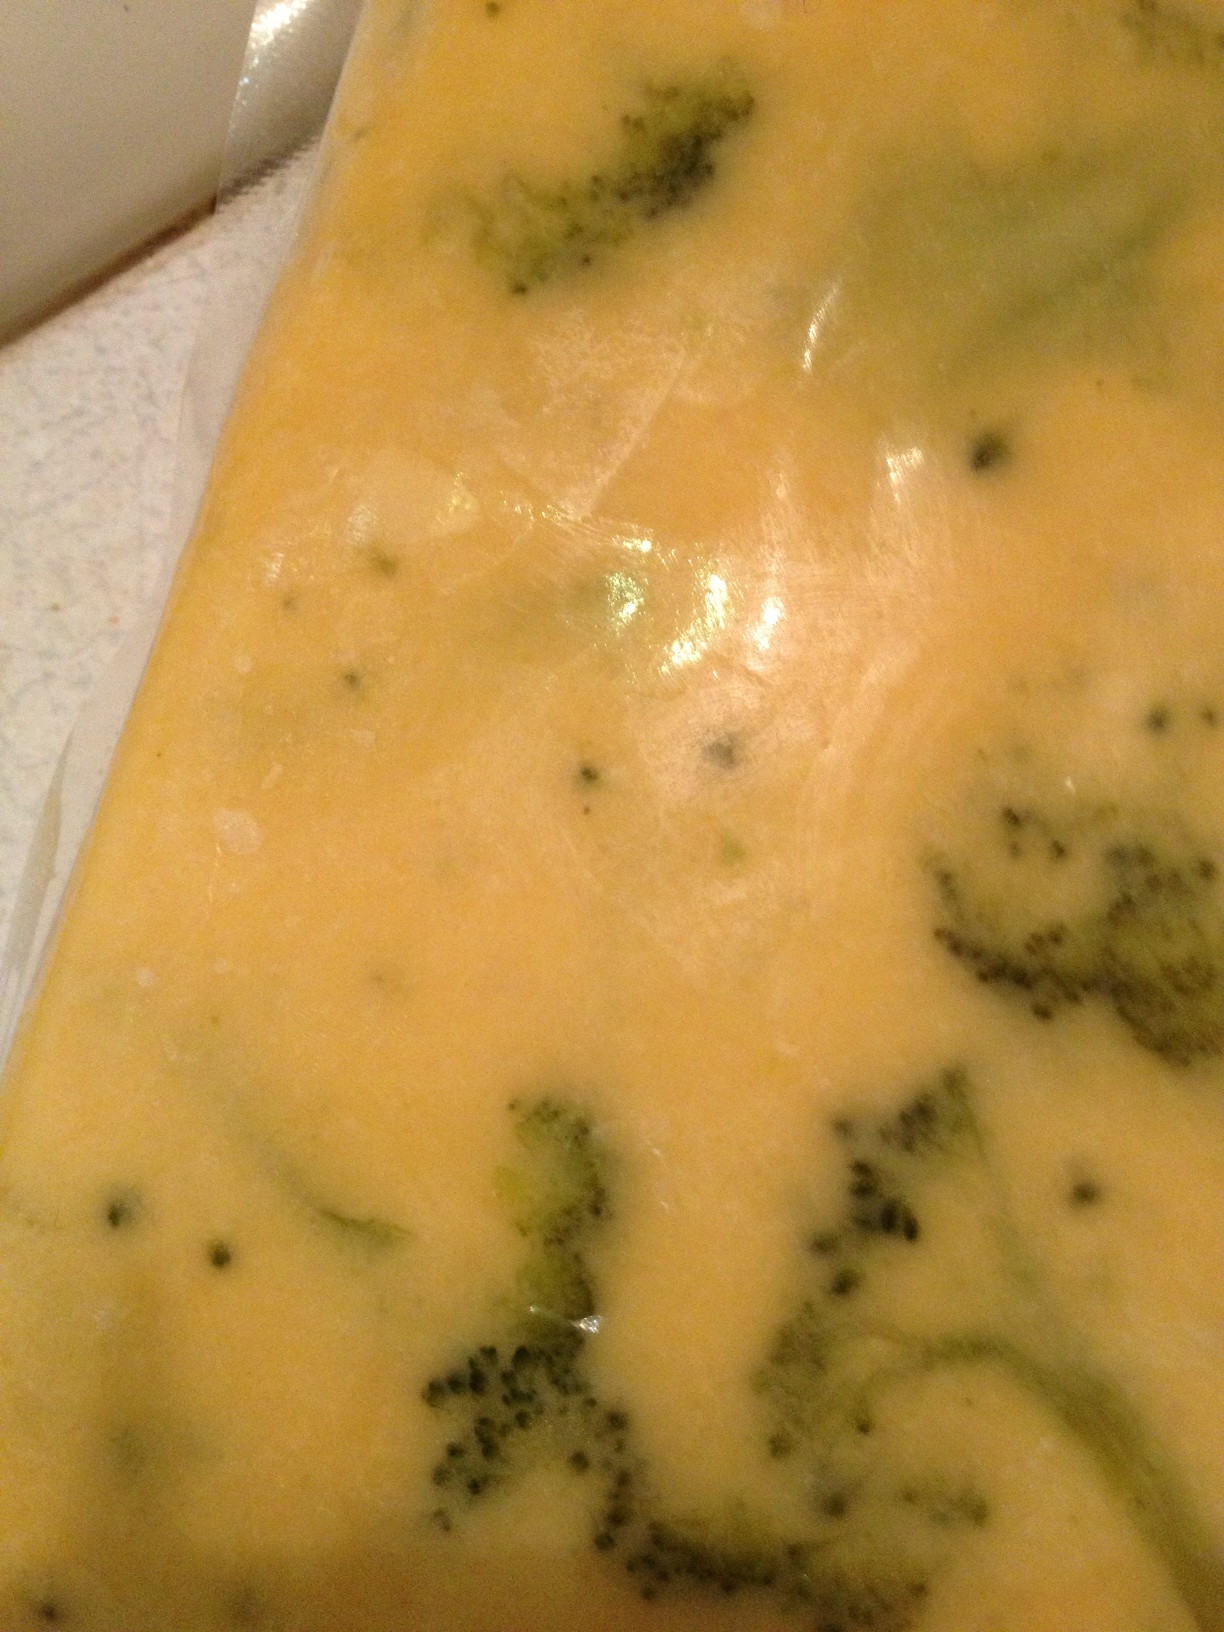Question: Can you tell if this soup? Broccoli and cheese?
Answer: yes